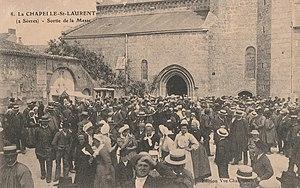
Sortie de messe à La Chapelle-Saint-Laurent vers 1905.
La Chapelle-Saint-Laurent est une commune du centre-ouest de la France située dans le département des Deux-Sèvres en région Nouvelle-Aquitaine.